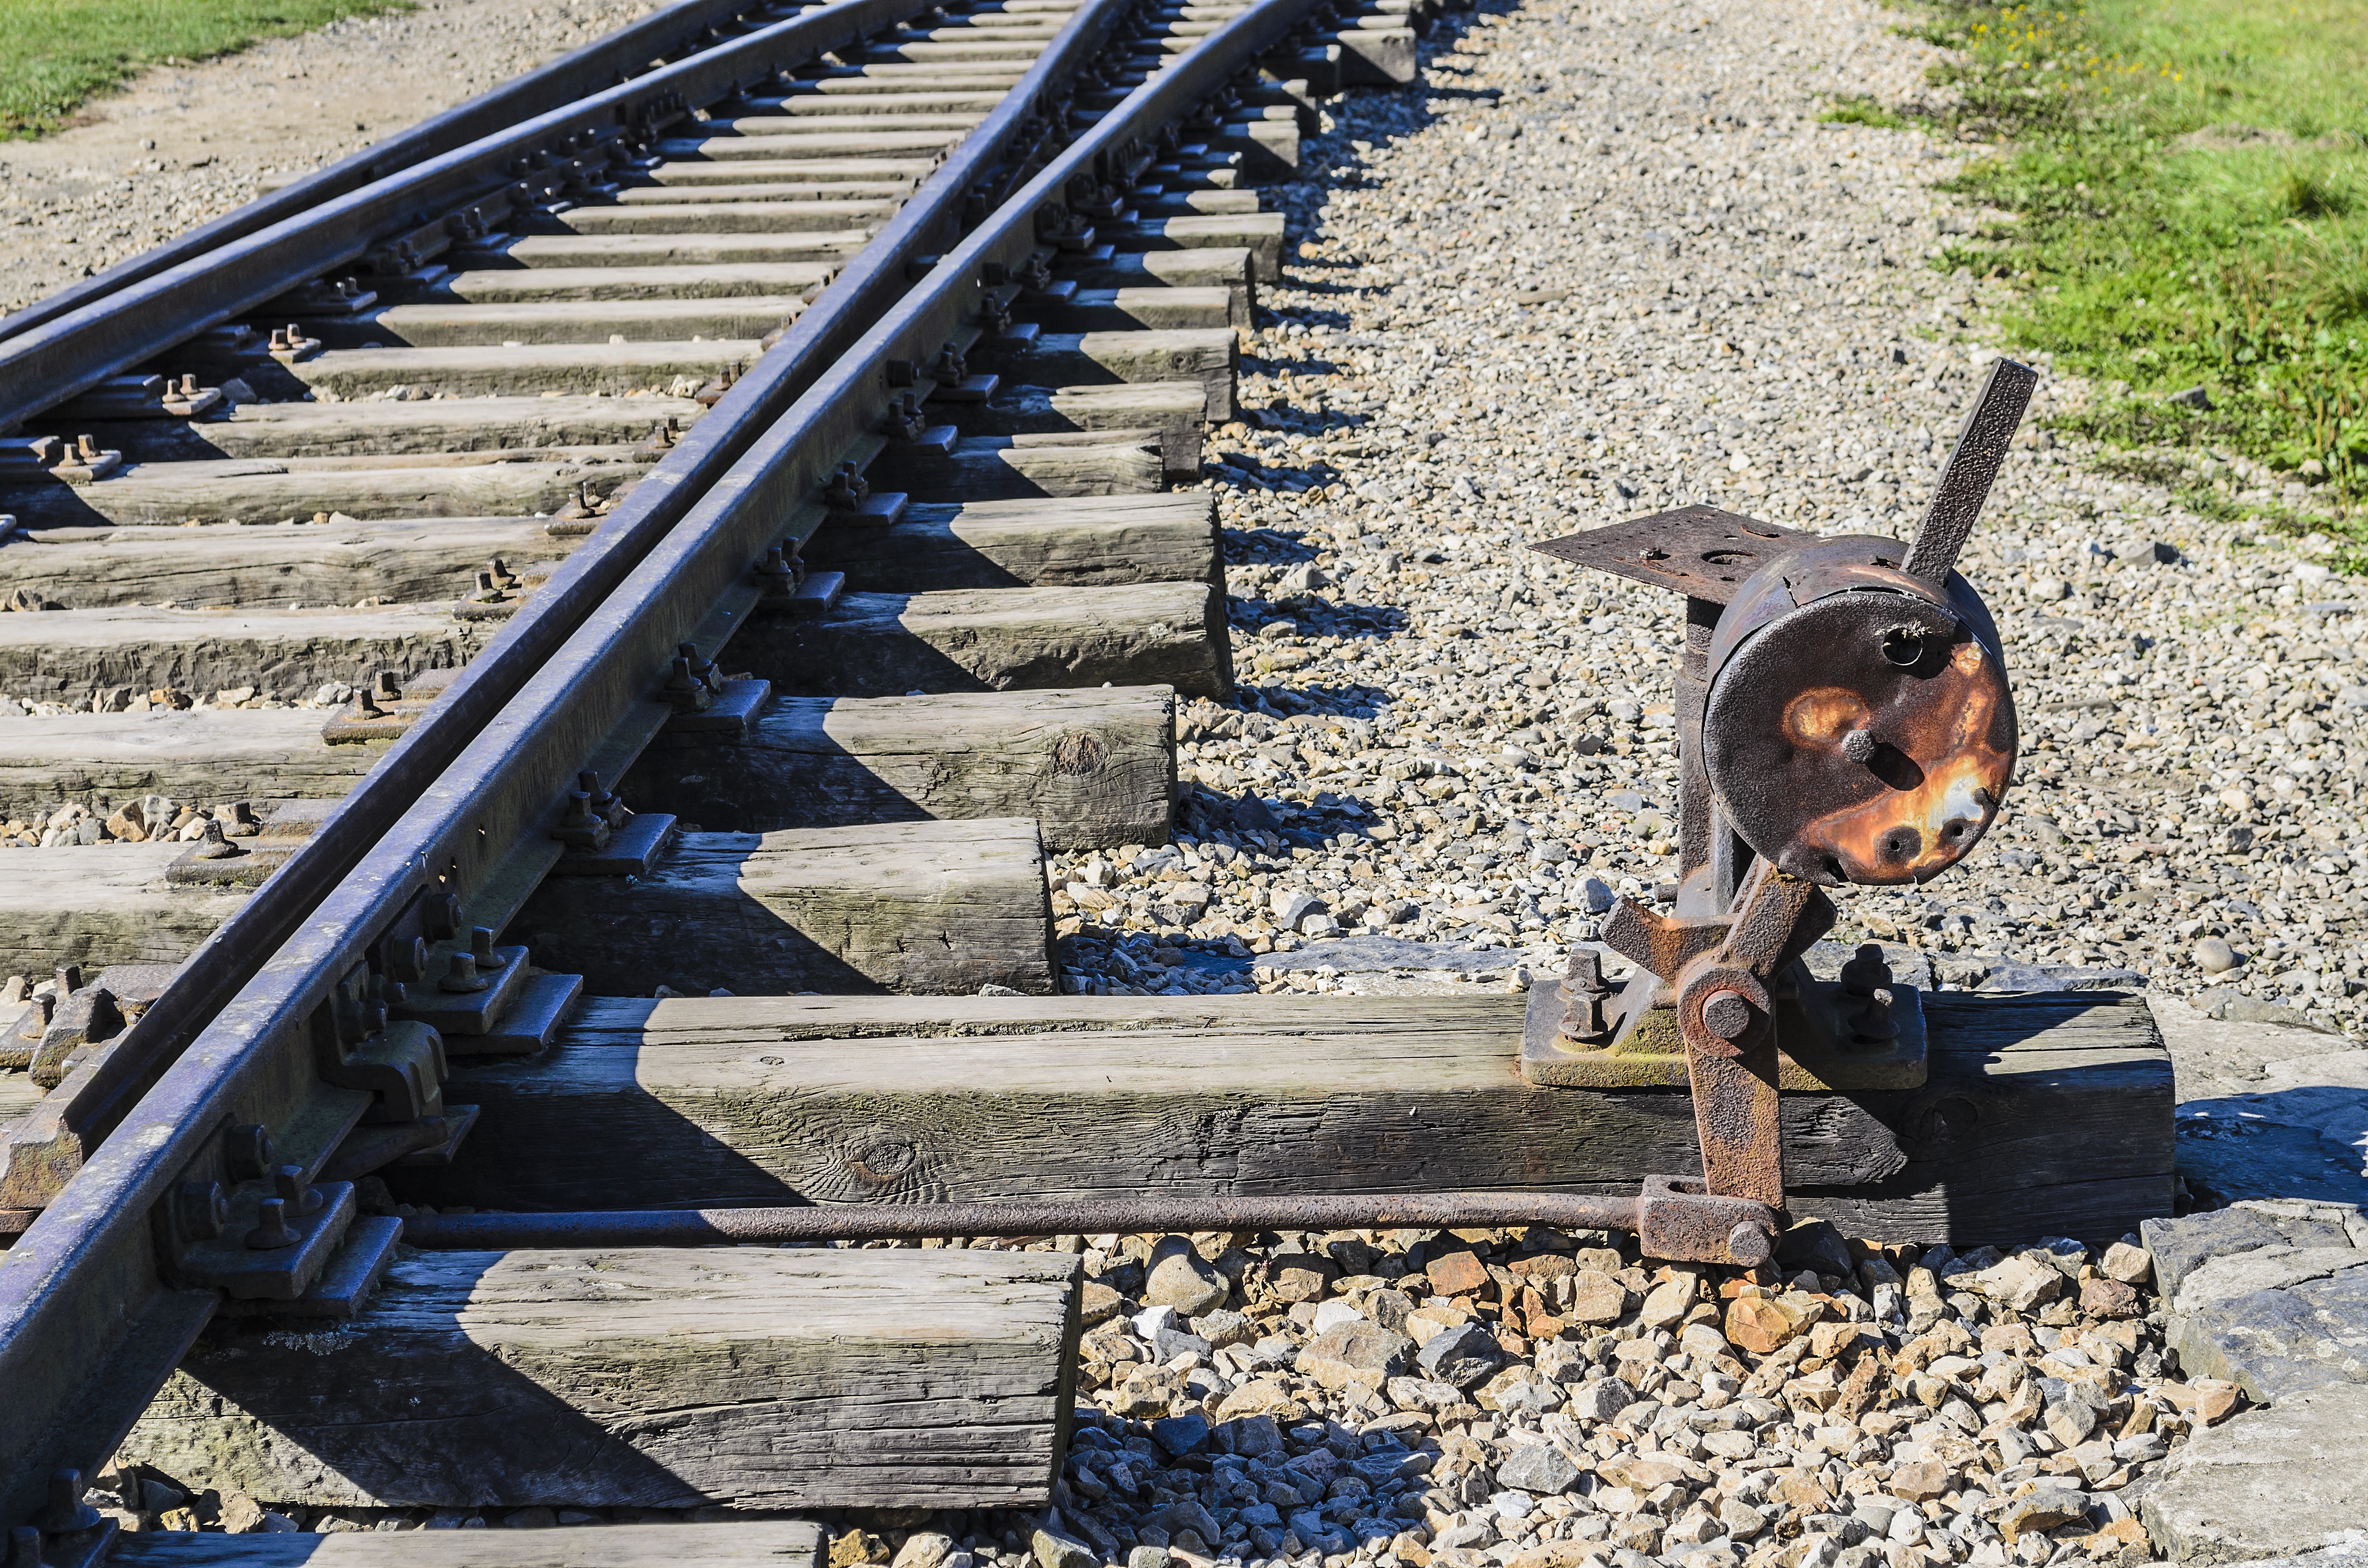
plant, track, rail, train, travel, transport, vehicle, station, tracks, locomotive, rails, stop, rail transport, bill of exchange